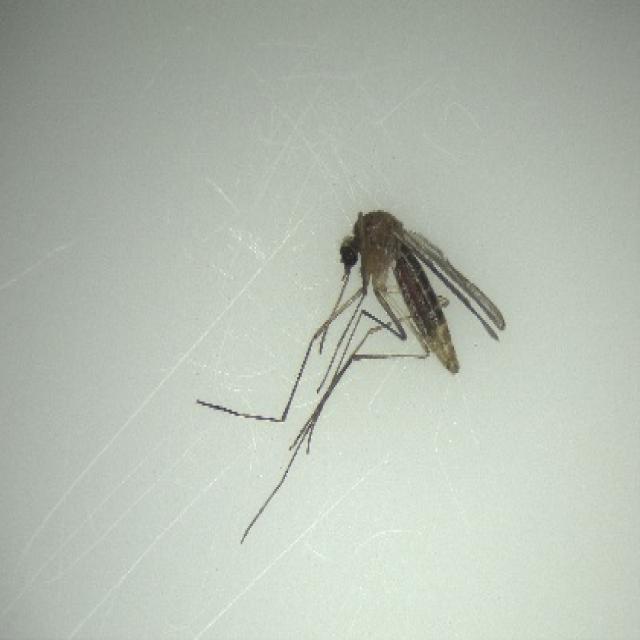
Species: culex_pipiens